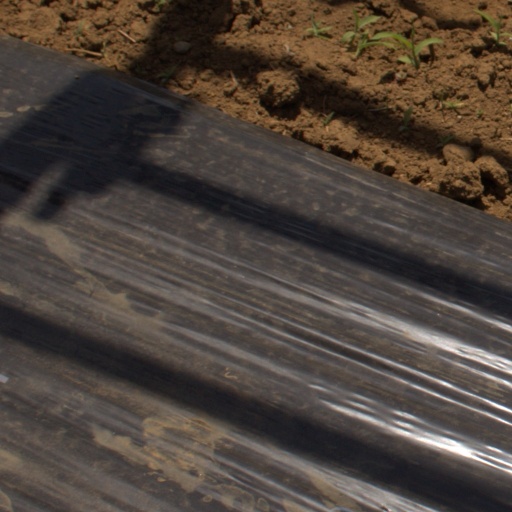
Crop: Jerusalem artichoke